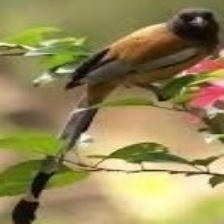
Species: RUFOUS TREPE
Scientific name: DENDROCITTA VAGABUNDA